Floyer Hayes

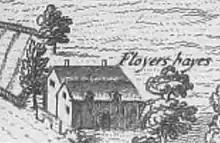
Floyer Hayes, detail from a 1617 map of the City of Exeter in the 6th volume of "Civitates Orbis Terrarum" by Georg Braun (1541-1622)

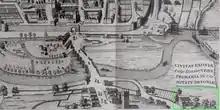
Floyer Hayes shown (bottom right) on 1617 map of the City of Exeter in the 6th volume of "Civitates Orbis Terrarum" by Georg Braun (1541-1622). St Thomas's Church at left (west)

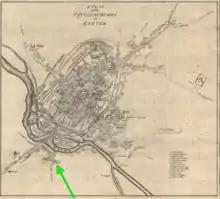
Floyer Hayes shown on a 1765 map of Exeter by Benjamin Donn, situated on the Alphington road on the south side of the River Exe

Floyer Hayes was an historic manor in the parish of St Thomas on the southern side of the City of Exeter in Devon, England, from which city it is separated by the River Exe. It took its name from the ancient family of Floyer which held it until the early 17th century, when it was sold to the Gould family. In the 19th century the estate was divided up and the manor house demolished. The parish church of St Thomas, situated a short distance to the west of the house, was burned down in 1645 during the Civil War, and was rebuilt before 1657. Thus no monuments survive there of early lords of the manor, namely the Floyer family.